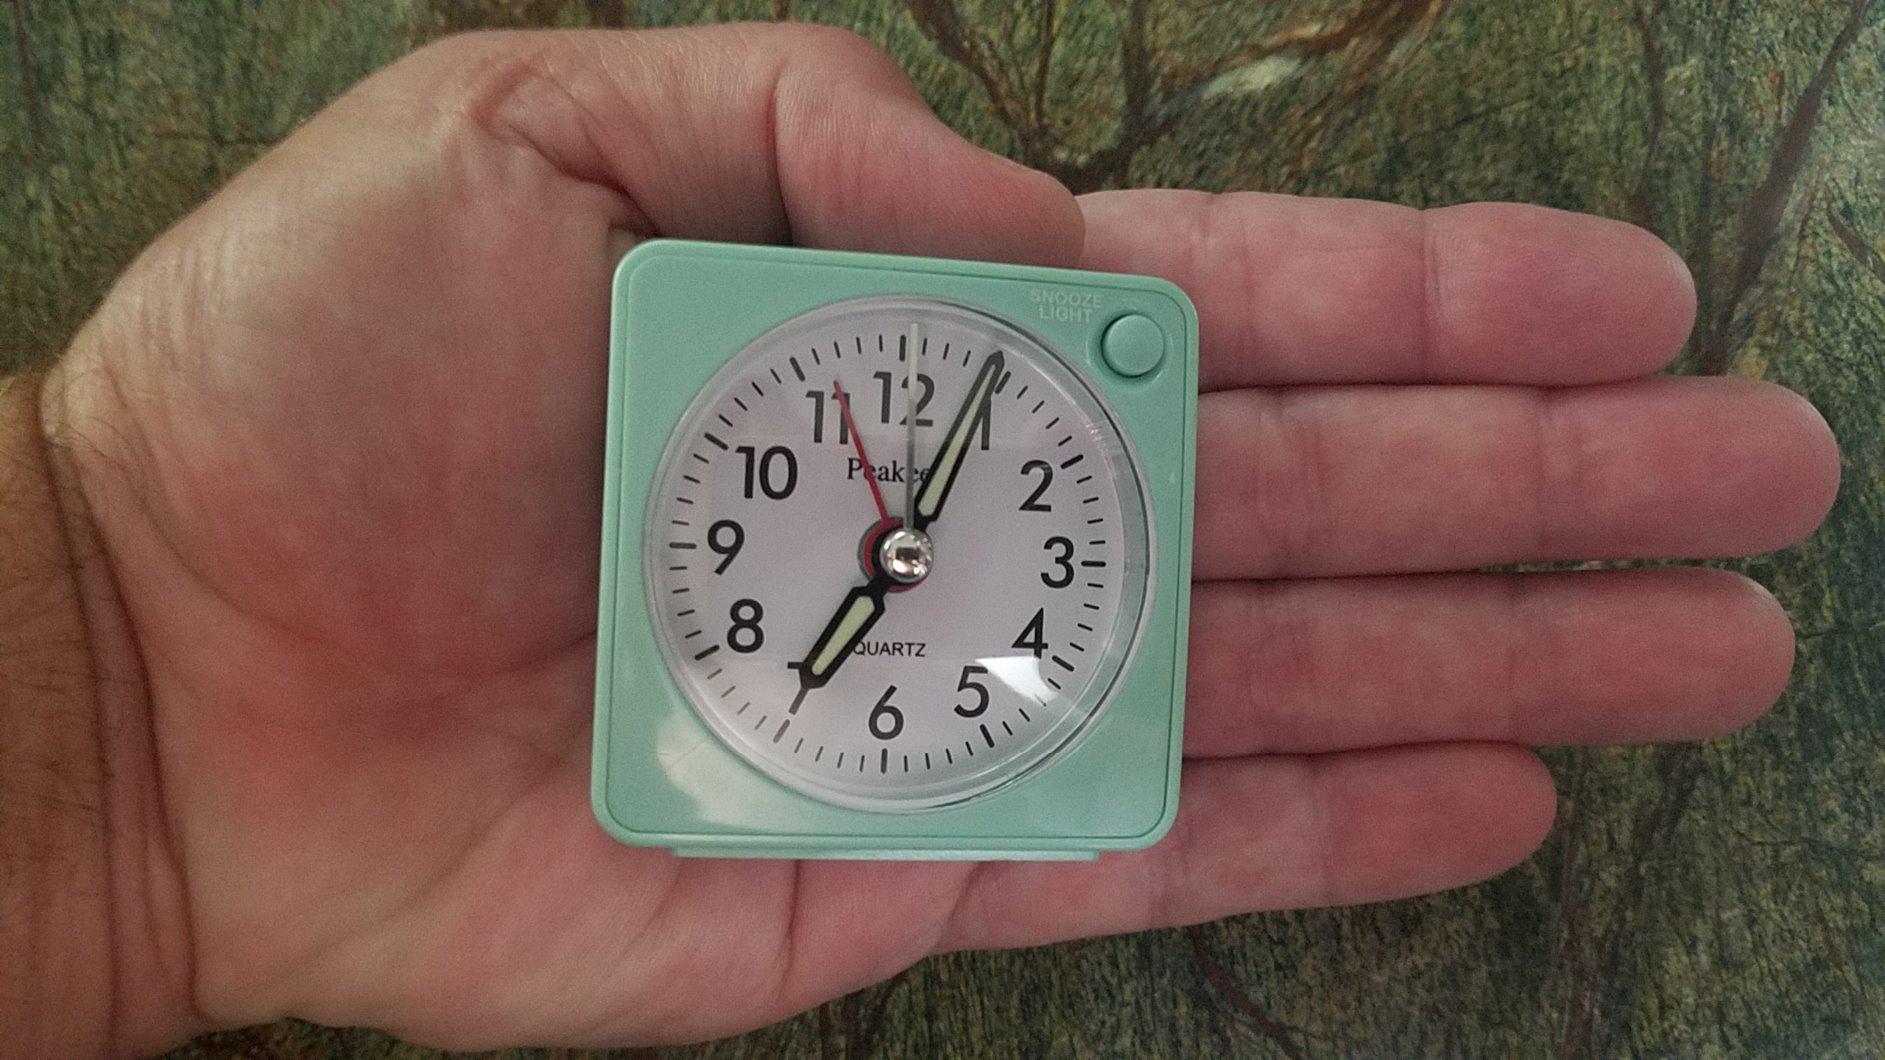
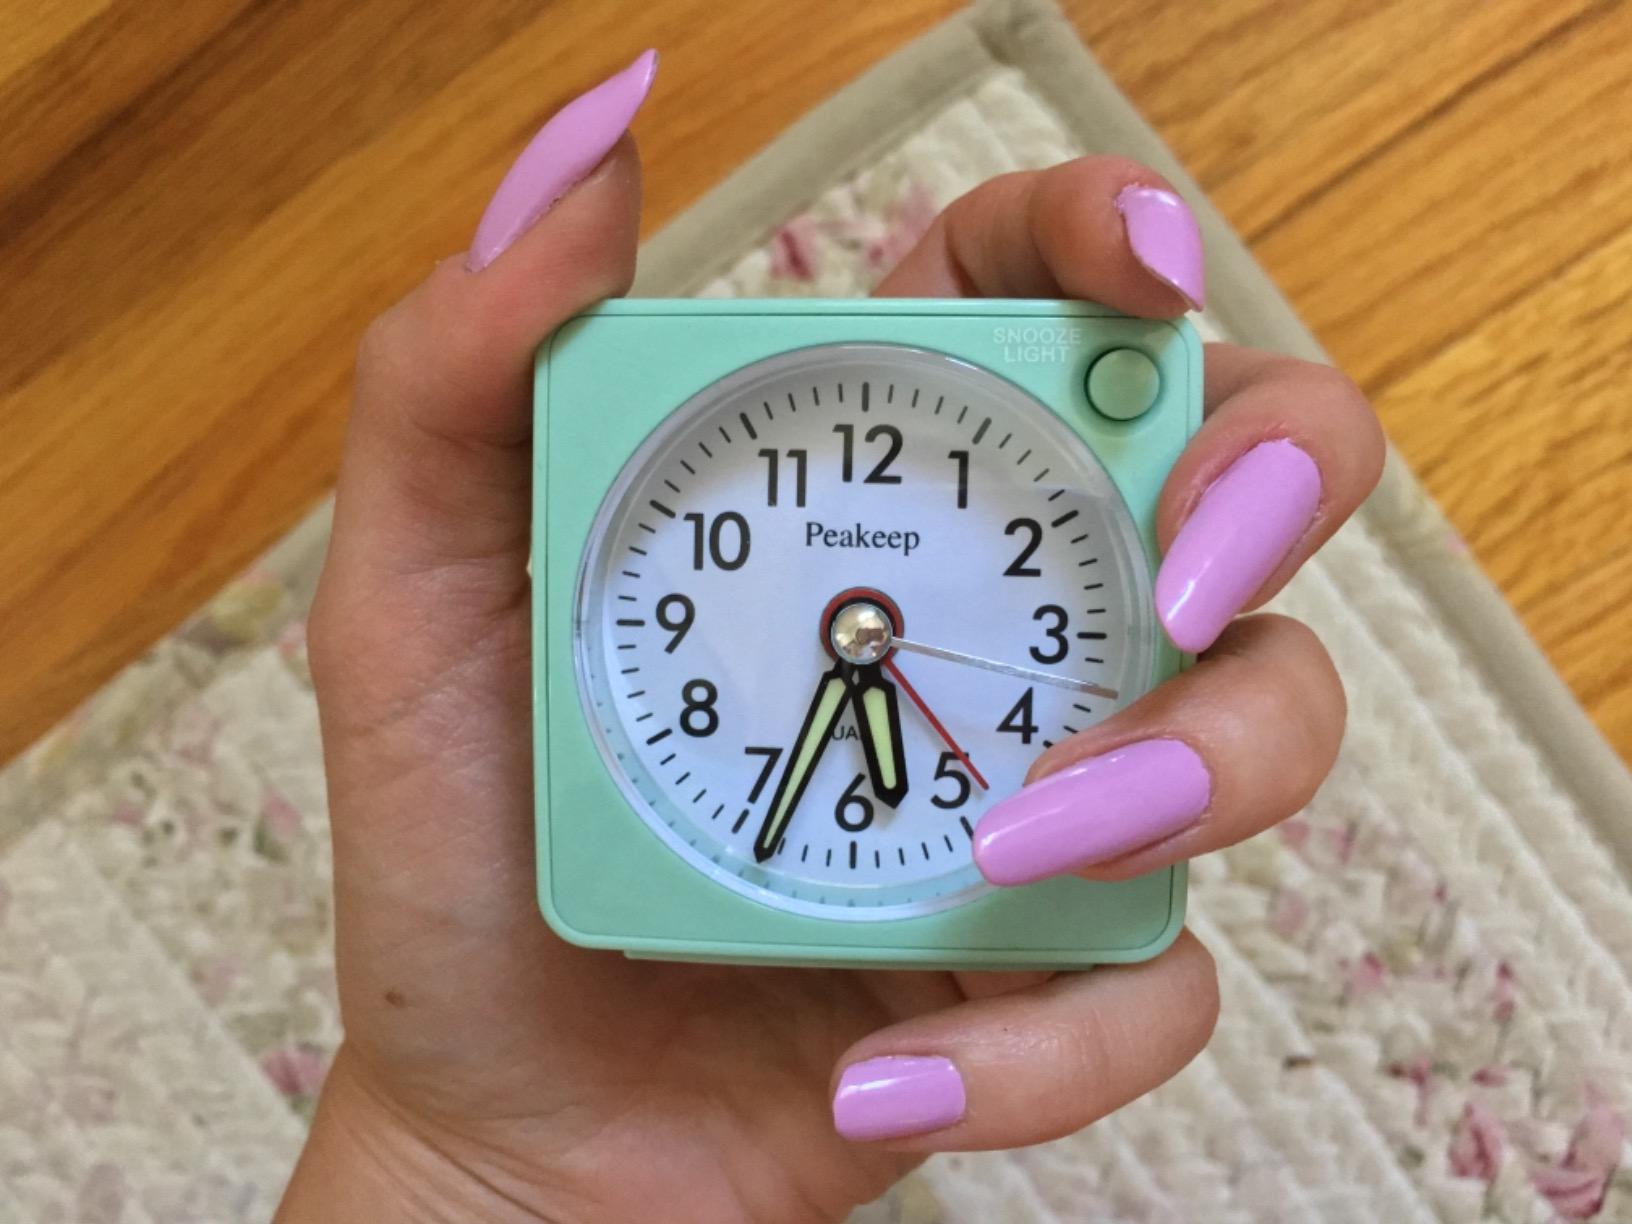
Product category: clock
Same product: yes